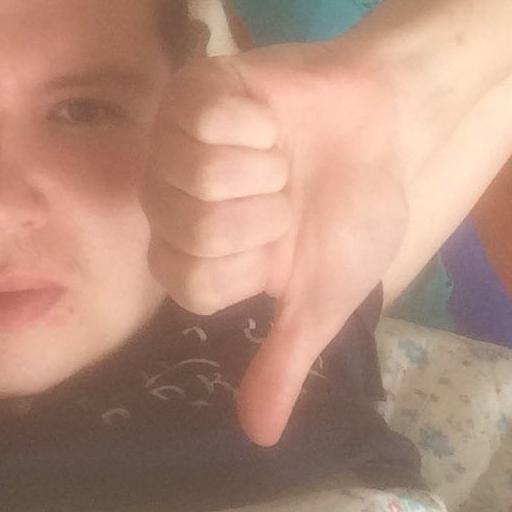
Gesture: dislike